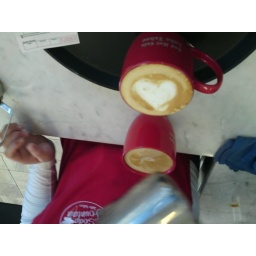
red hut barista....formerly of alpen sierratruly artI just happened upon her in action and snapped a photo and video